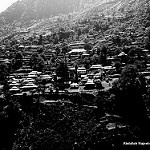
Label: B & W